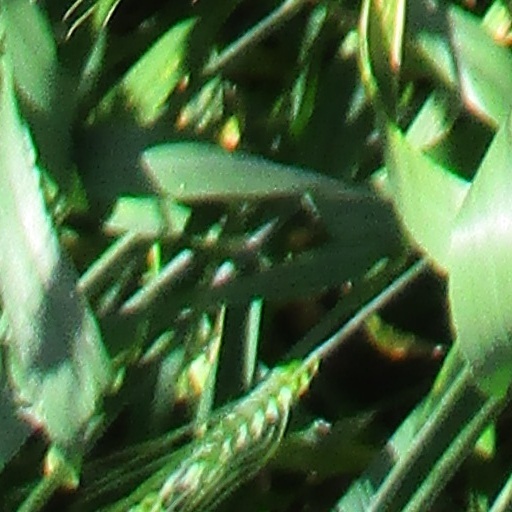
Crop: wheat